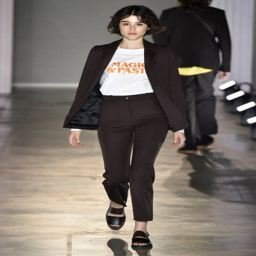
a model walks the runway at the summer fashion show during milan menswear fashion week .